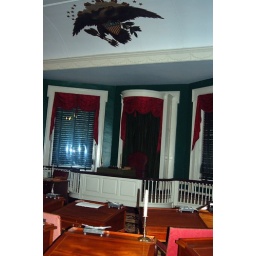
Literally the upper house in the congressional building